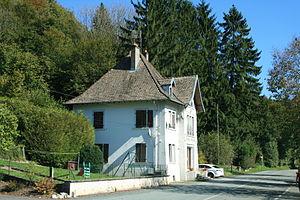
Poste frontière
Montancy est une commune française située dans le département du Doubs en région Bourgogne-Franche-Comté.
La frontière entre la France et la Suisse s'étend sur 572 kilomètres de longueur, à l'est de la France et à l'ouest de la Suisse.